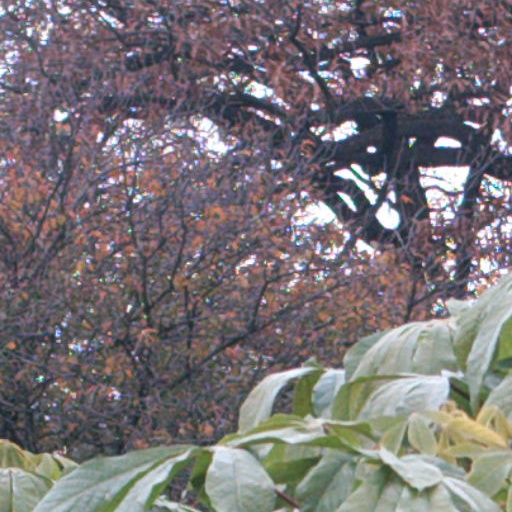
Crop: cassava